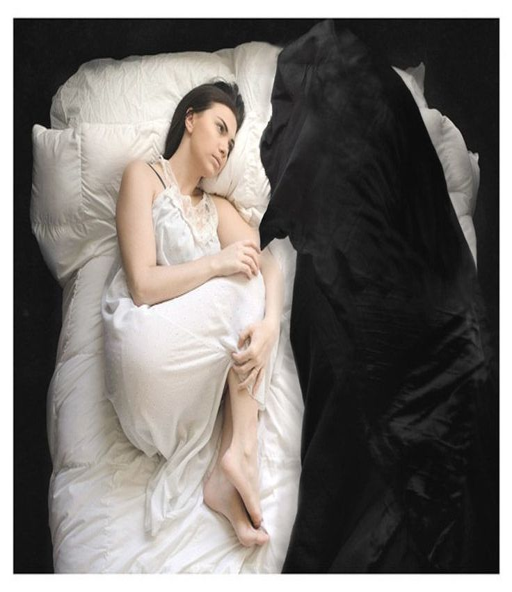
an artful representation of depression and anxiety in photographs